Southern Tang

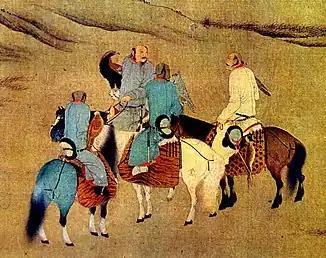
Khitan riders hunting with eagles. Painting by Hu Gui (胡瓌), 10th century

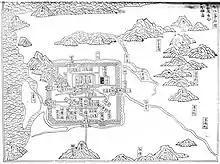
Ming dynasty depiction of Nanjing when it was the Southern Tang capital.

The Four Treasures of the Study of the Southern Tang or "Nan Tang Wenfang Sibao" (南唐文房四寶) focused on brushes made by the Zhuge family, dragon tail inkstones (龙尾砚), inksticks crafted by Li Tinggui (李廷珪), and Pure Heart Hall paper (澄心堂紙). By the middle of the 11th century, the Four Treasures were appreciated by Song literati who amassed private collections of them. While Song literati noted the quality of writing instruments, they did not perceive the Southern Tang regime itself as exceptional.